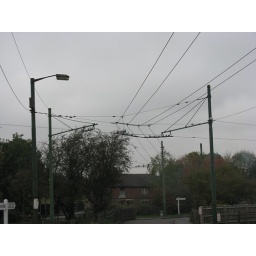
An old Revo 'Dalek' street lighting lantern on a pole and bracket that is very Wolverhampton in style.